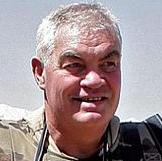
Age: 50